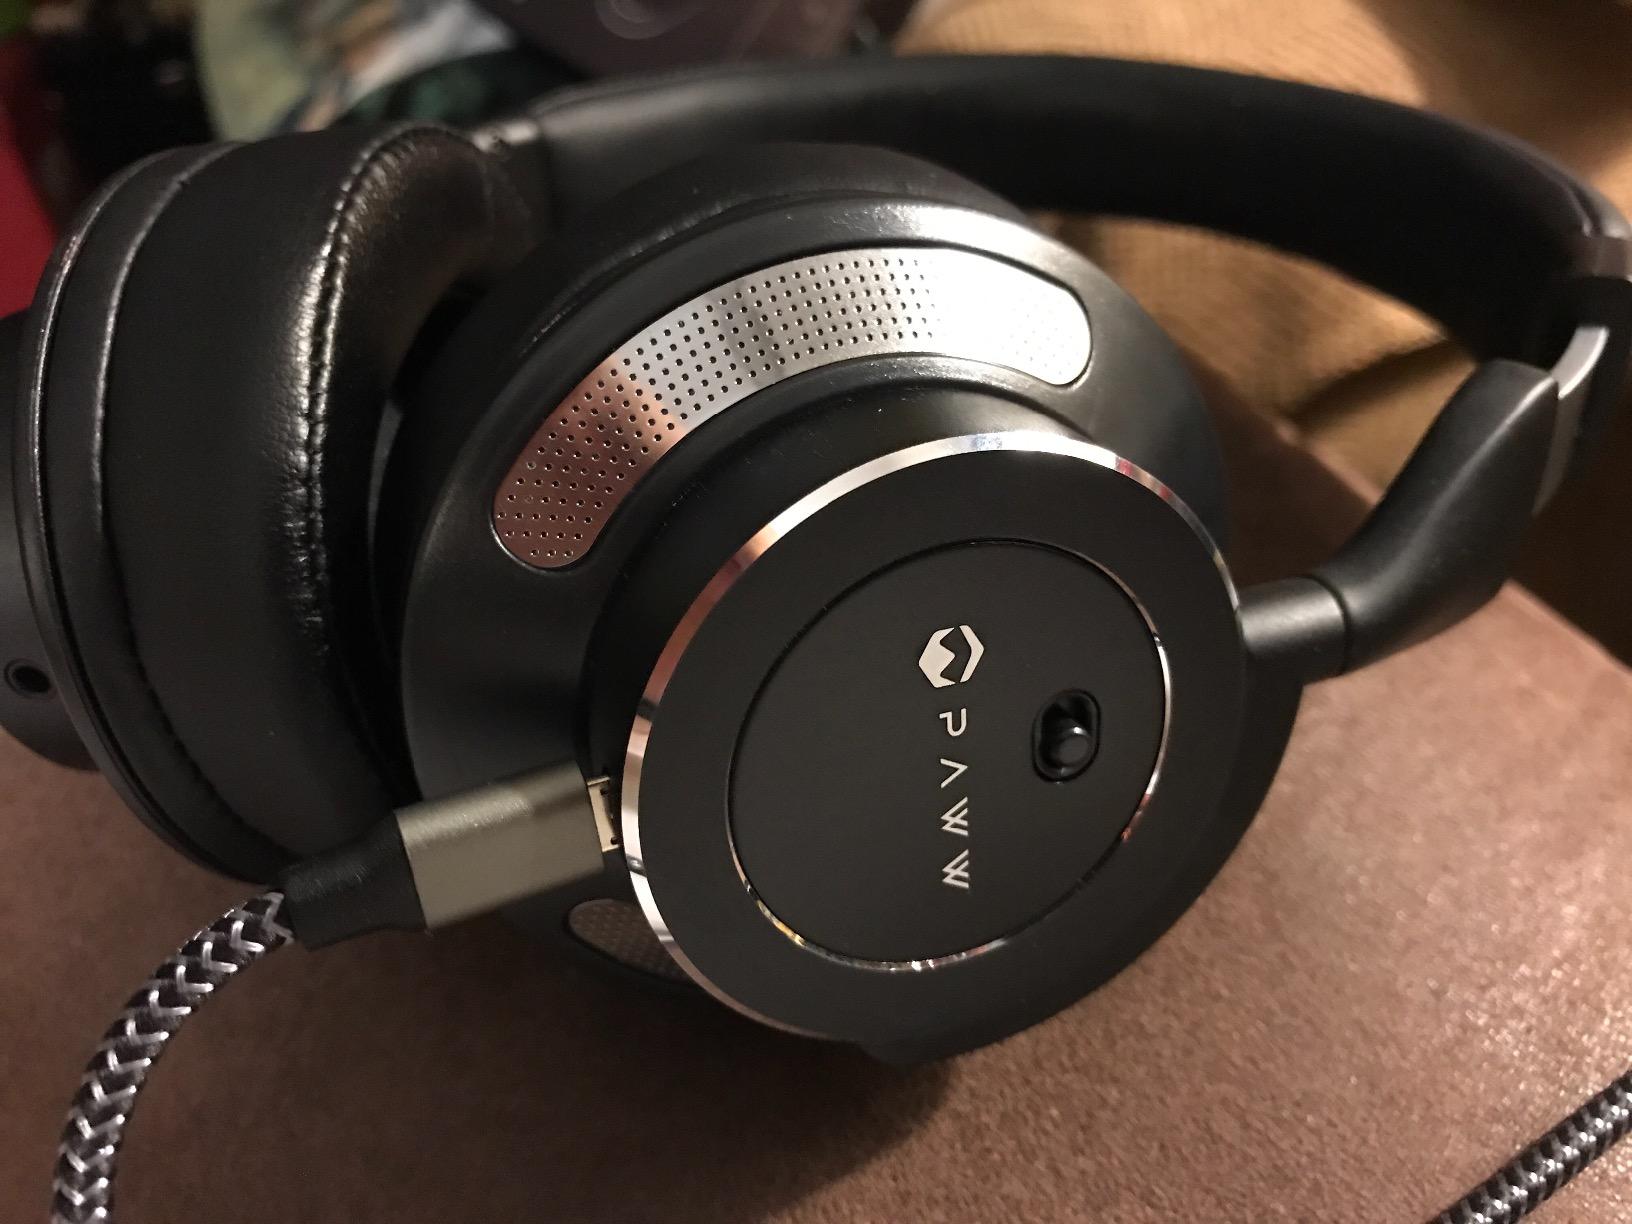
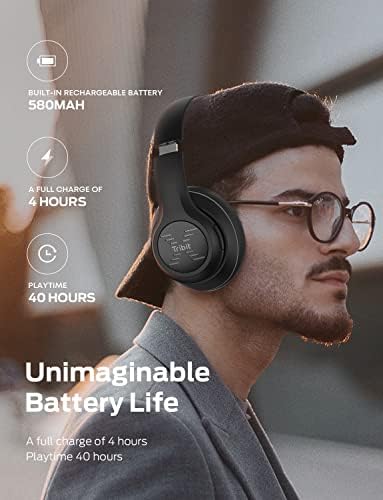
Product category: headphones
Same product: no